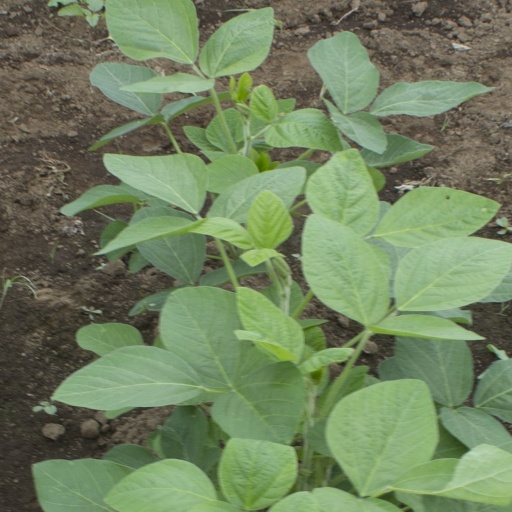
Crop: soybean